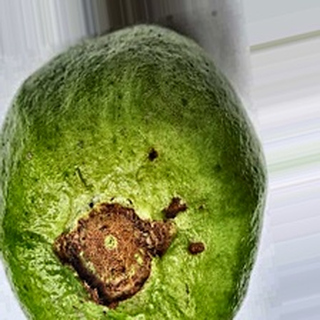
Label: guava_fruit_fly